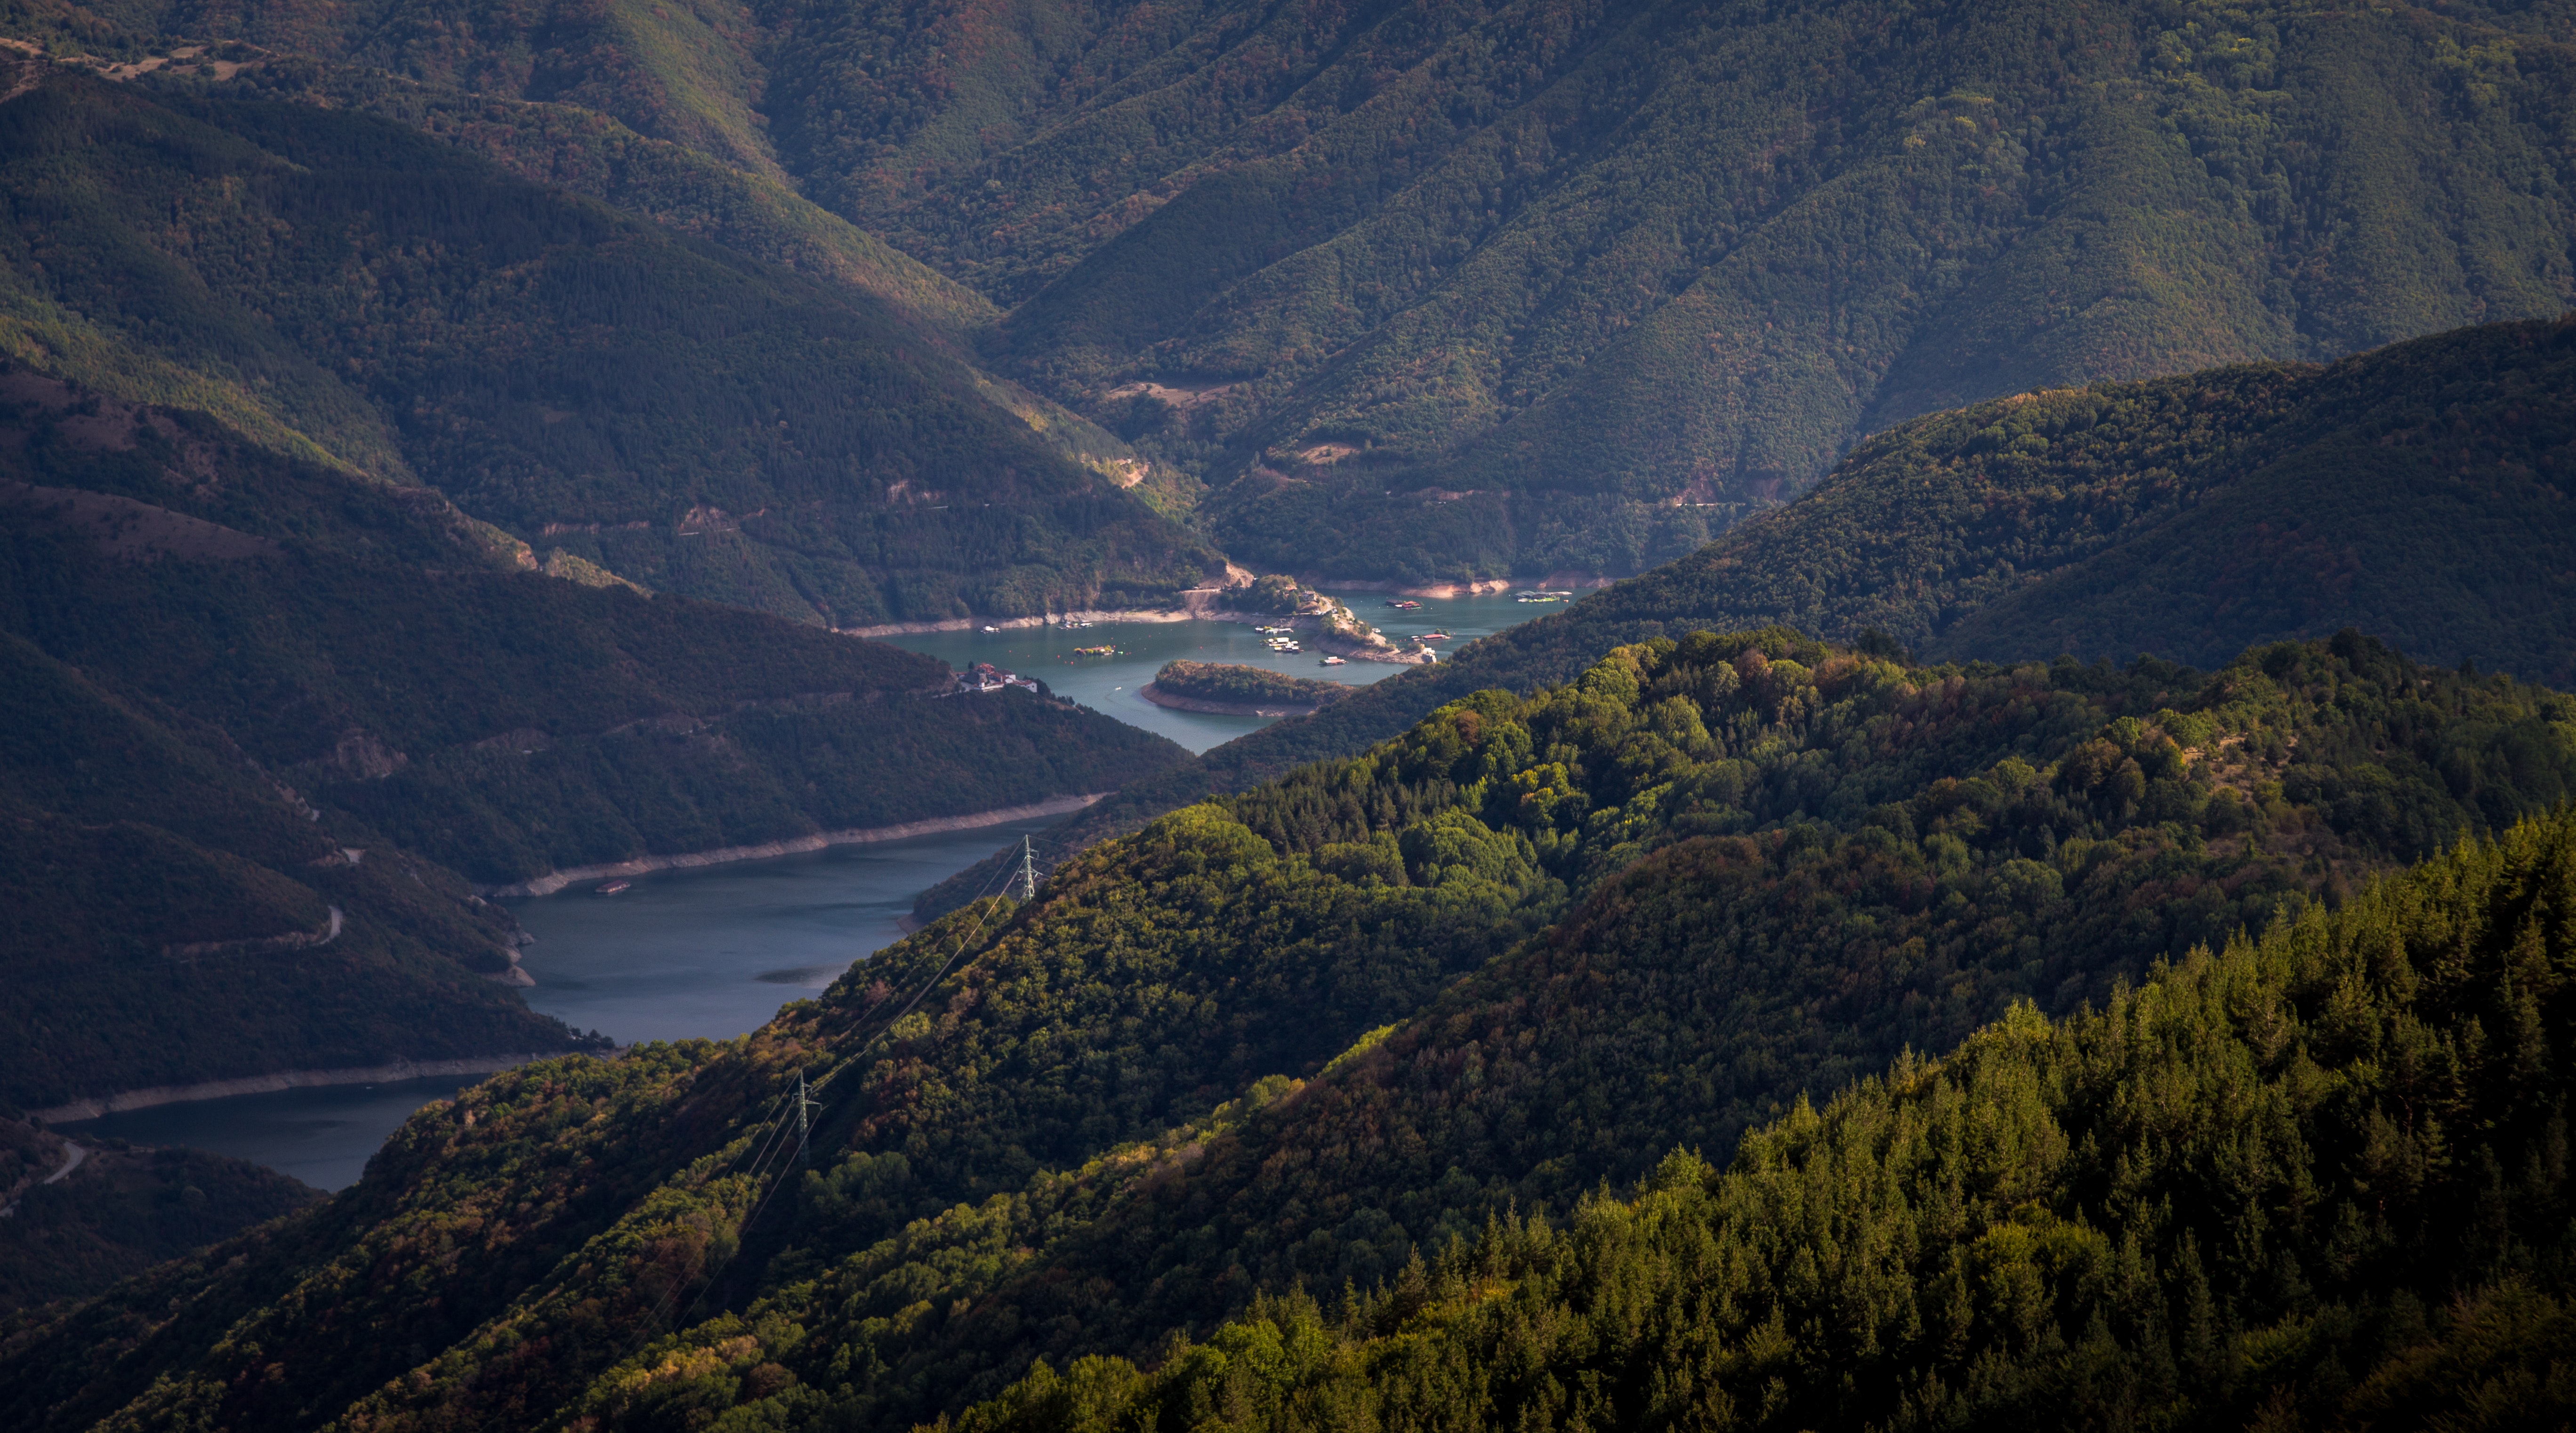
mountainous landforms, mountain, nature, highland, sky, natural landscape, wilderness, mountain range, hill, valley, hill station, fell, reservoir, river, fjord, aerial photography, lake, landscape, mountain pass, ridge, photography, national park, alps, cloud, loch, road, mount scenery, terrain, forest